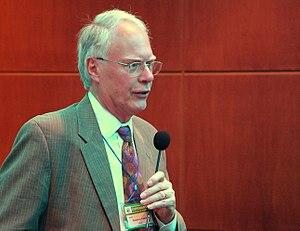
Humphrey Richard Tonkin, né le 2 décembre 1939 à Truro dans les Cornouailles, est un espérantiste américo-britannique, ex-président de l'Organisation mondiale des jeunes espérantophones et de l'Association mondiale d'espéranto.